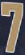
Number: 7